Wang Yilin

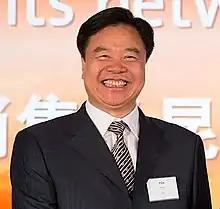

Wang Yilin (born September 1956) is a Chinese business and oil magnate who was the chairman of the Board of China National Petroleum Corporation (CNPC) and the chairman of the Board of PetroChina.